Slovakia at the 2012 Summer Olympics

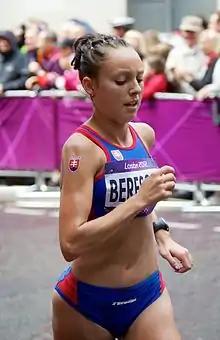
Katarína Berešová, during the marathon.

Slovak athletes have so far achieved qualifying standards in the following athletics events (up to a maximum of 3 athletes in each event at the 'A' Standard, and 1 at the 'B' Standard):